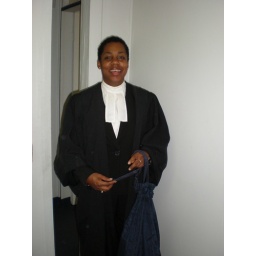
I'm wearing my robe and my banns over my black suit and I have my robe bag in my hand.